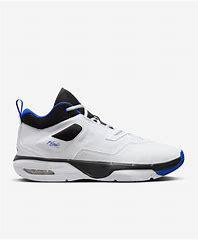
Brand: Jordan
Model: Stay Loyal 3